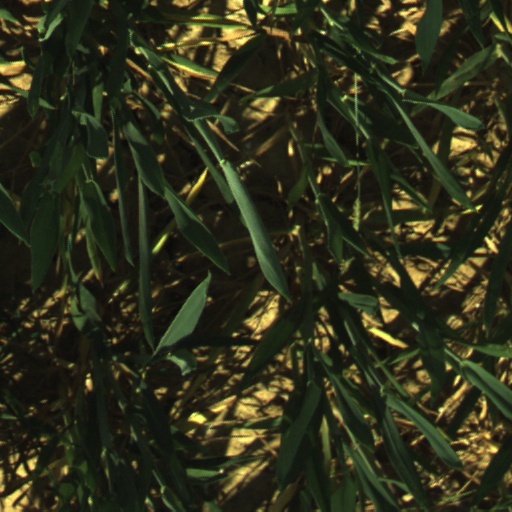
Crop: wheat